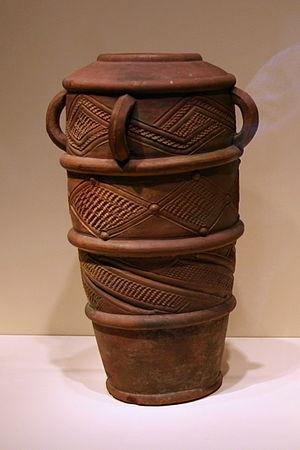
Les Kongos ou Bakongo forment un peuple bantou d'Afrique centrale. On les trouve essentiellement au sud du Gabon, au sud de la République du Congo, dans les provinces de Kongo Central et de Bandundu en République démocratique du Congo et au nord de l’Angola. Ils sont évalués à plus de 17 millions d'individus.
La céramique d’Afrique subsaharienne est étroitement associée à la vie quotidienne des populations.